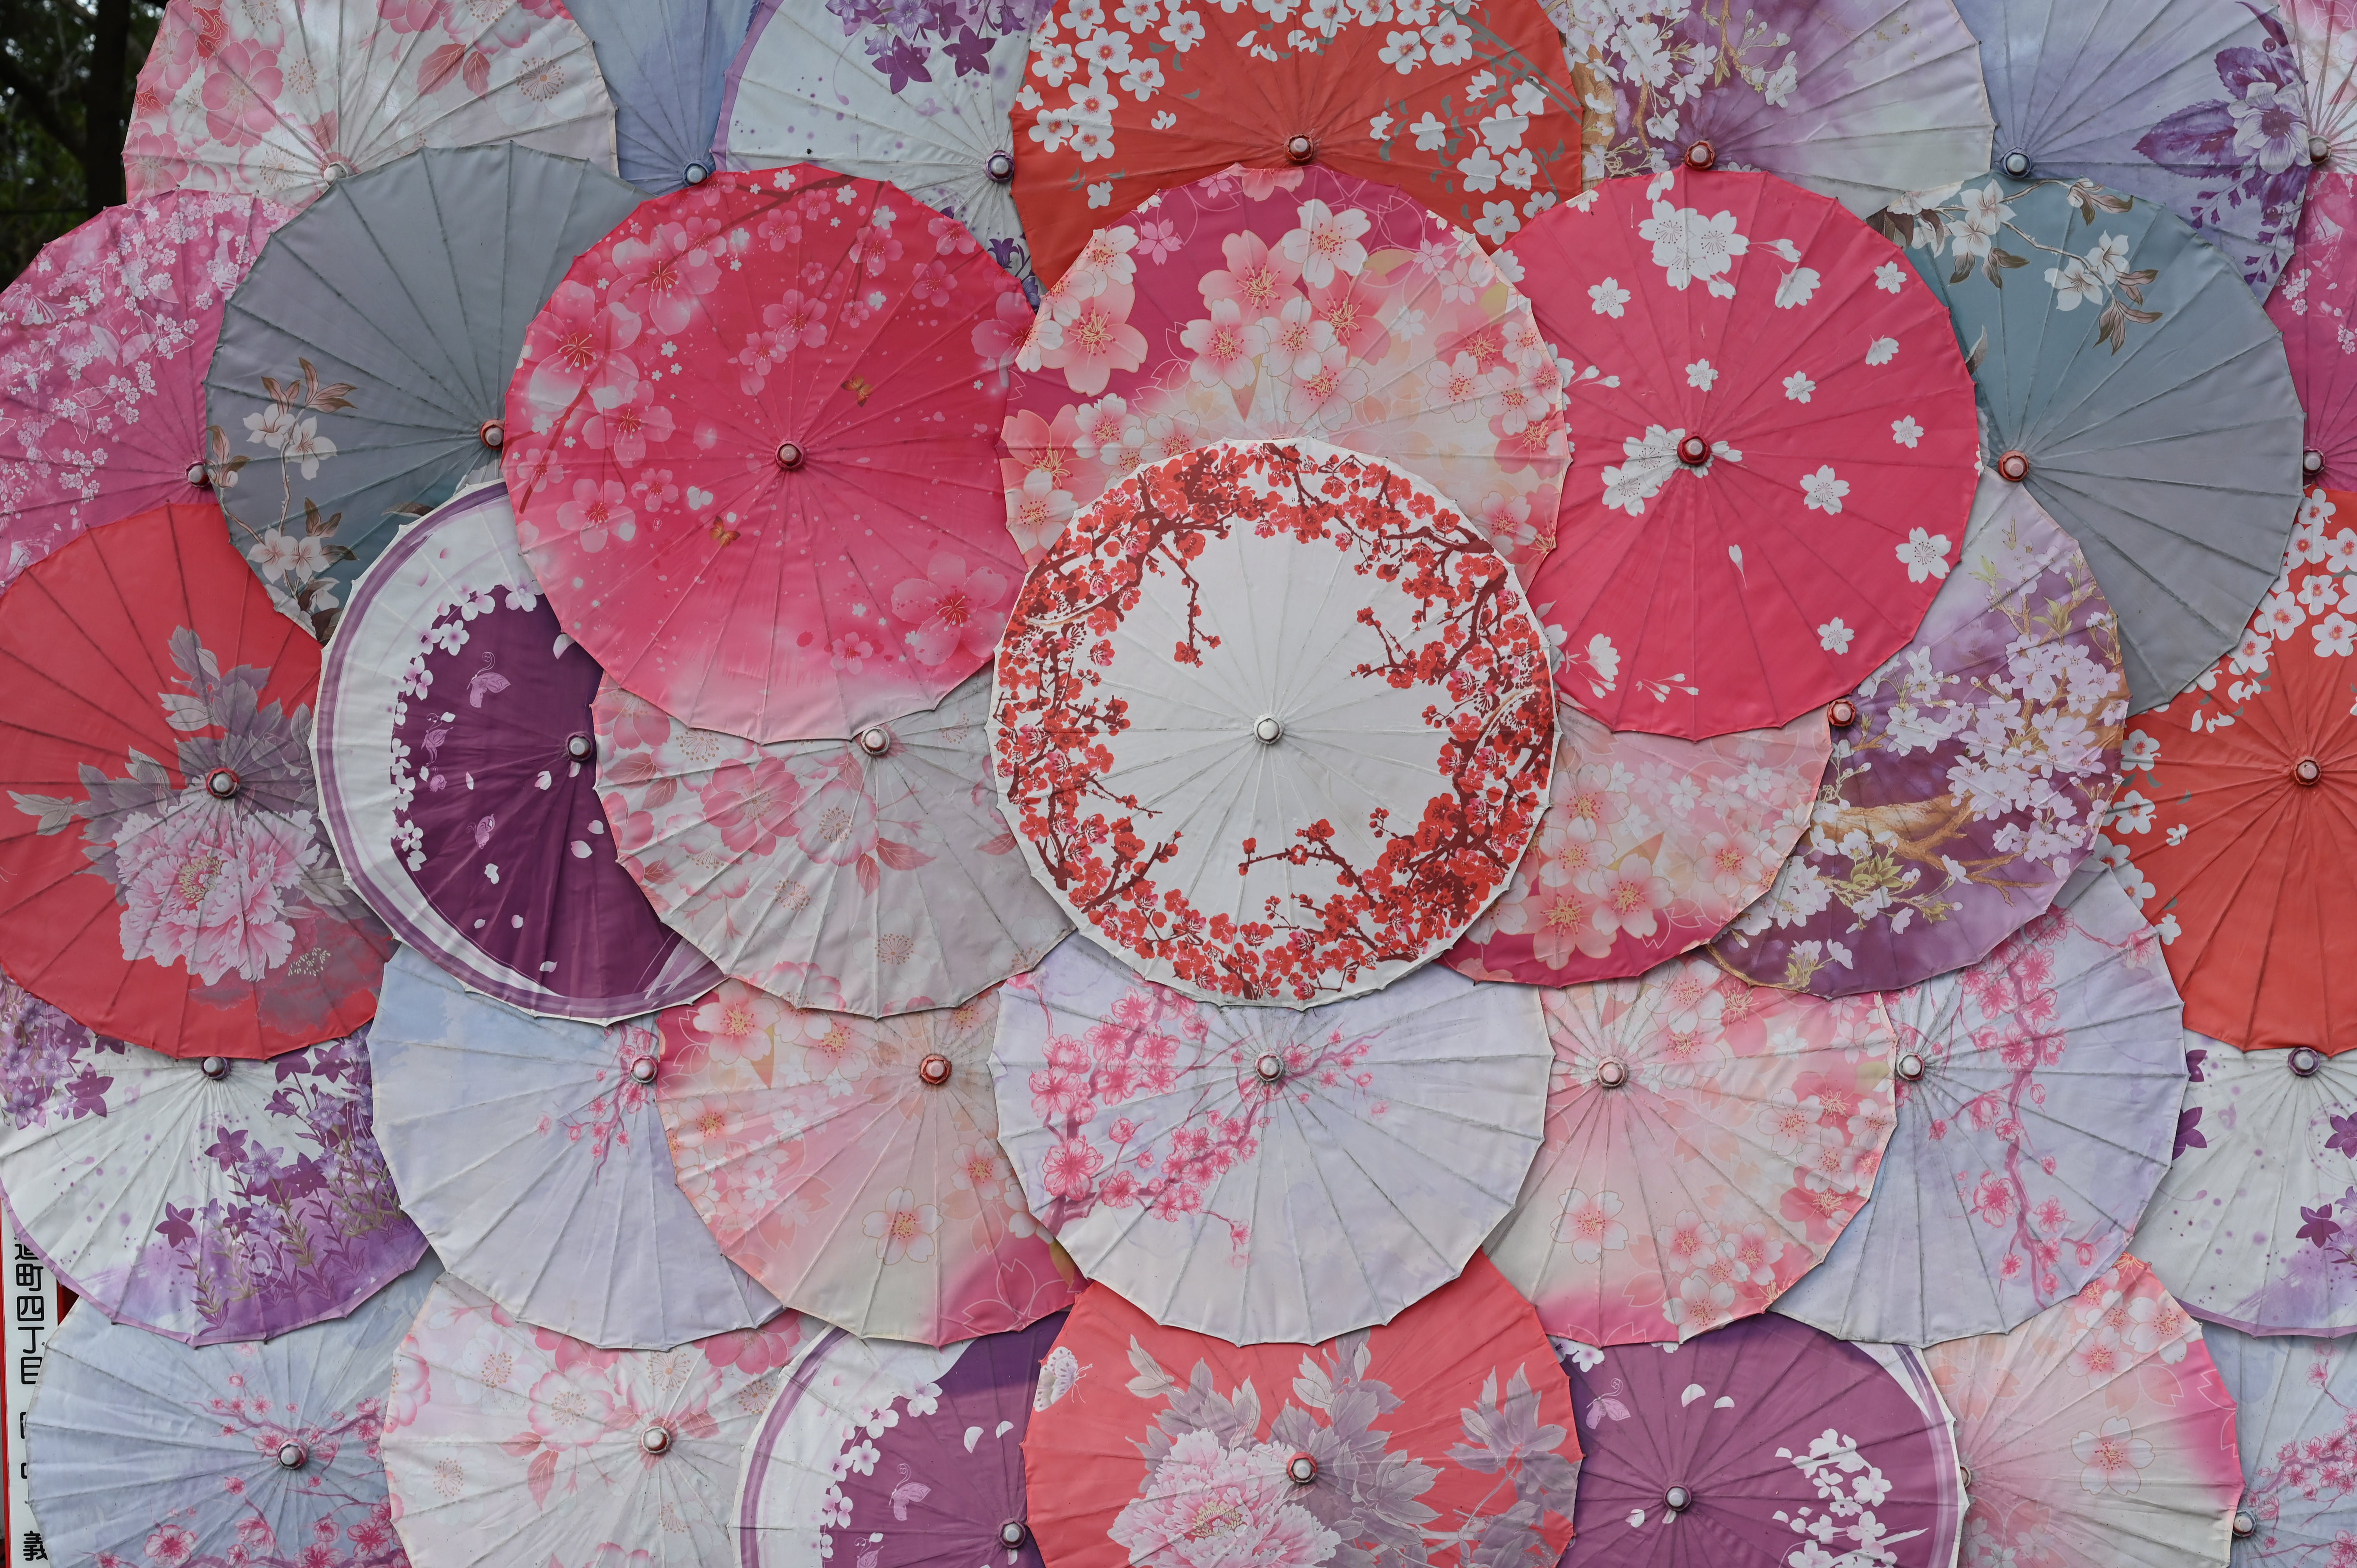
natural, petal, botany, textile, organism, pink, creative arts, Material property, magenta, Tints and shades, symmetry, art, pattern, circle, umbrella, linens, event, visual arts, ceiling, illustration, fashion accessory, carmine, floral design, annual plant, glass, flowering plant, lighting accessory, paper, peach, coquelicot, blossom, flower, fractal art